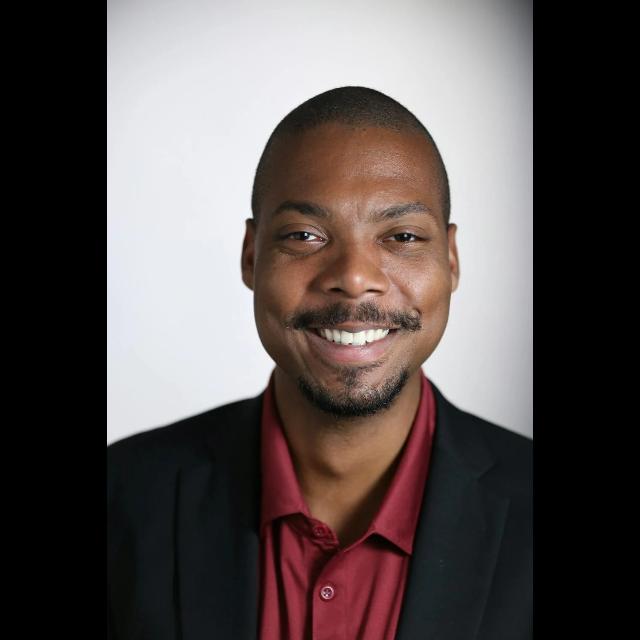
Portrait style: Real Portrait